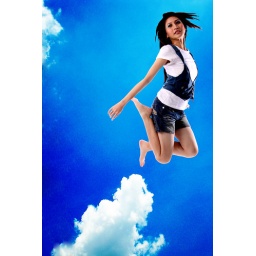
flying in the sky